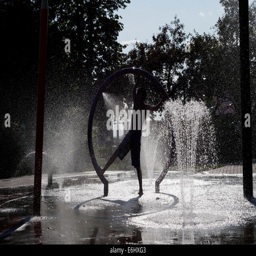
a young boy playing in water fountains on a hot summer 's day